United States Air Forces in Europe – Air Forces Africa

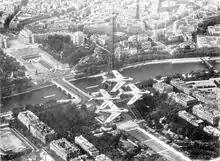
F-86Fs of the USAFE 48th Fighter-Bomber Wing aerobatic team at Chaumont-Semoutiers Air Base performing over Paris – 1955

Even with the Korean War raging in the early 1950s, Europe received a higher priority of air power than Korea by the Truman Administration and the Department of Defense. In September 1950, the NATO Military Committee called for an ambitious buildup of conventional forces to meet the Soviets, subsequently reaffirming this position at the February 1952 meeting of the North Atlantic Council in Lisbon. This meeting established a goal of ultimately fielding 96 divisions in the event of a conventional war in 1954. As part of this buildup USAFE was intended to expand from 16 wings totaling 2,100 aircraft, to 28 wings, 22 of them in the Allied Forces Central Europe area alone, backed by deployed Strategic Air Command units sent from the United States.